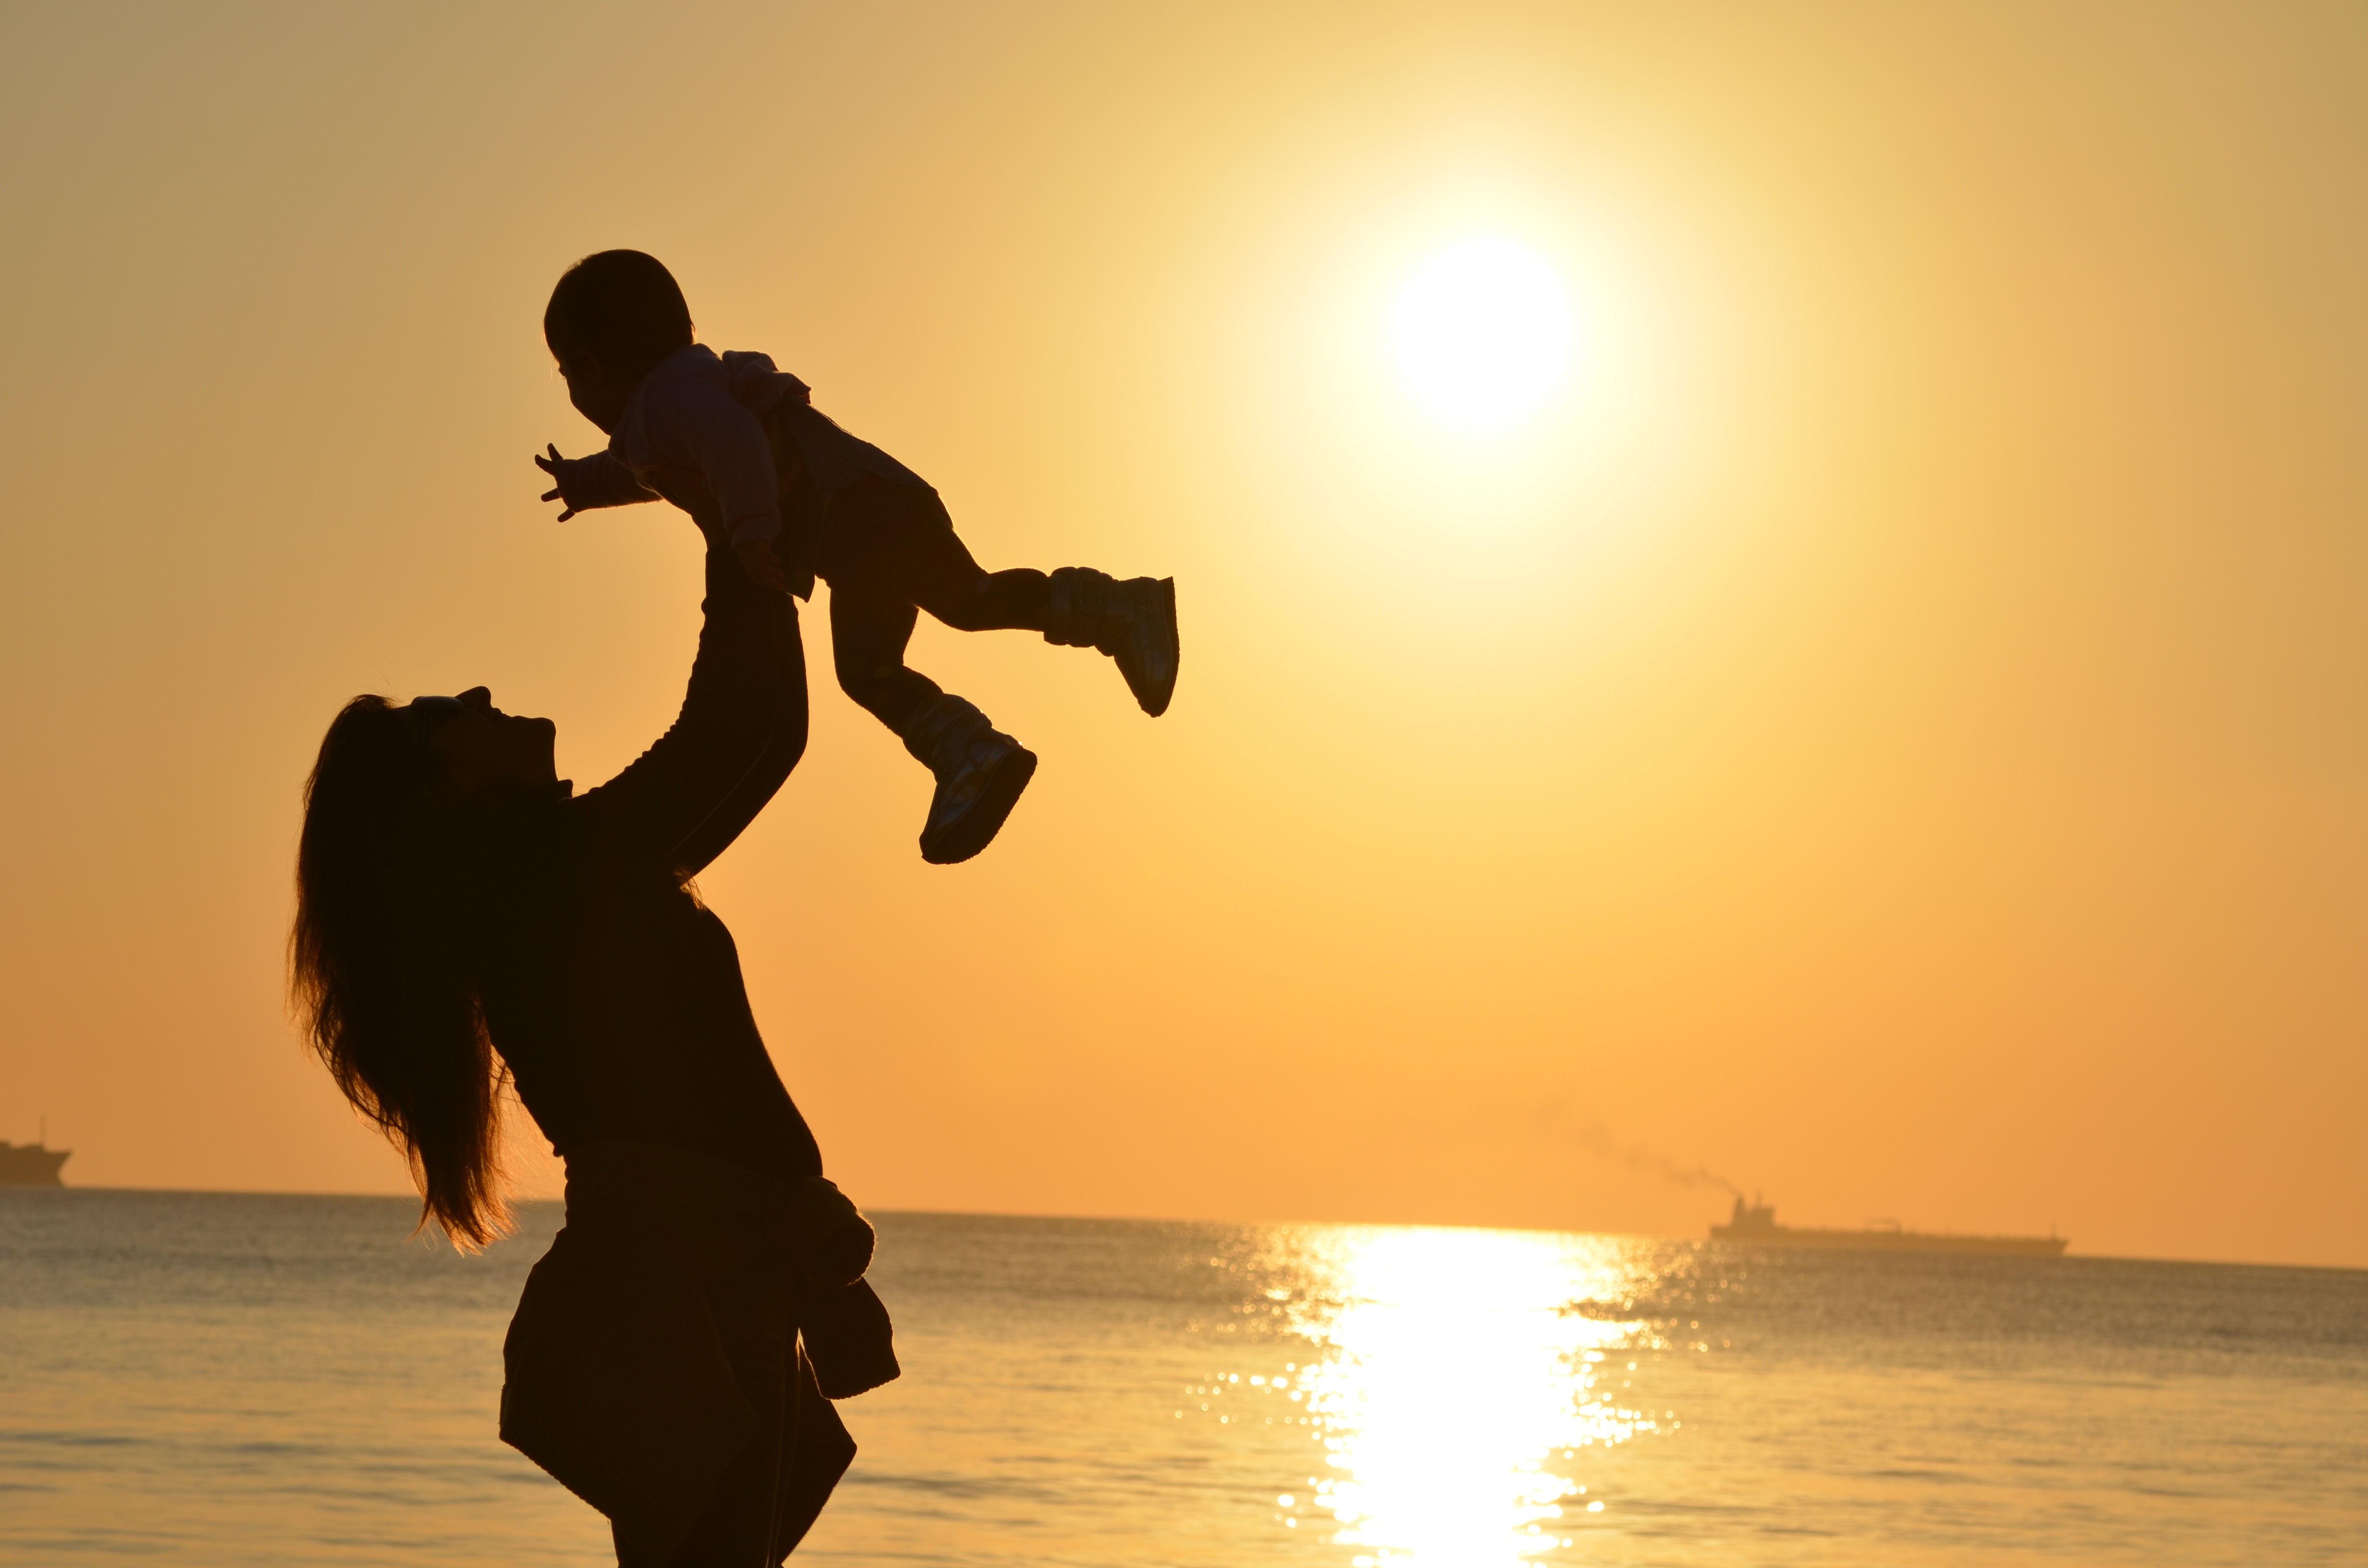
ocean, silhouette, sunset, morning, love, dance, mother, sports, mar, daughter